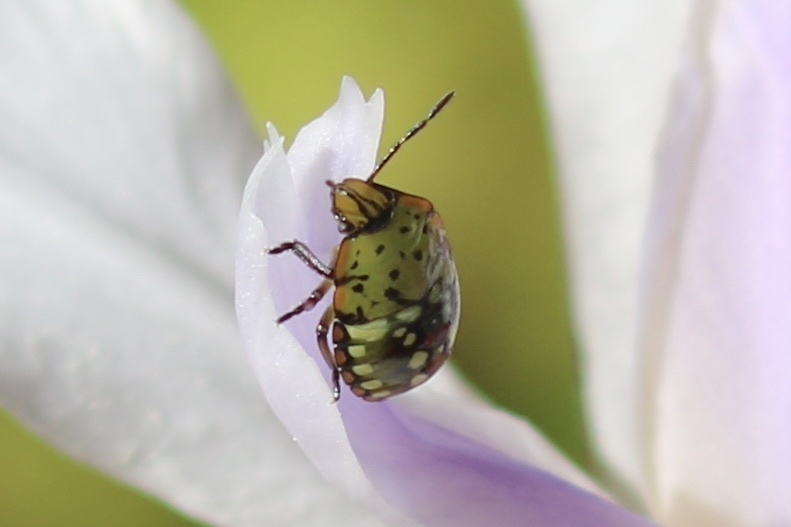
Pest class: stink_bug